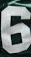
Number: 6